Johannine Comma

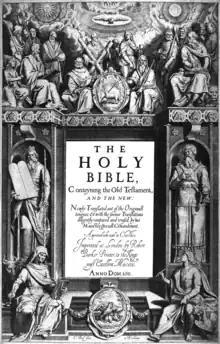
The King James Bible (1611) contains the Johannine comma.

Erasmus omitted the text of the Johannine Comma from his first and second editions of the Greek-Latin New Testament (the ) because it was not in his Greek manuscripts. He added the text to his in 1522 after being accused of reviving Arianism and after he was informed of a Greek manuscript that contained the verse, although he expressed doubt as to its authenticity in his "Annotations".